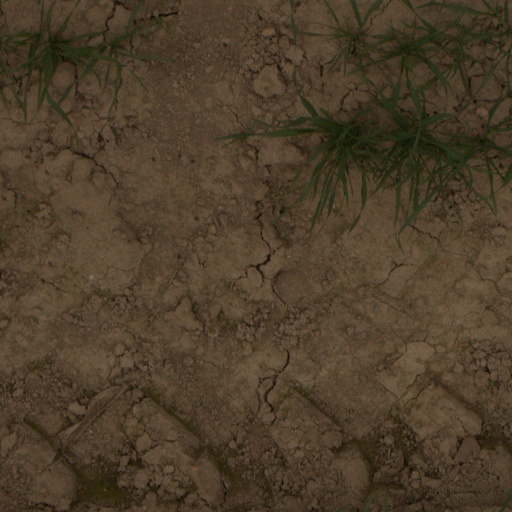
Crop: wheat